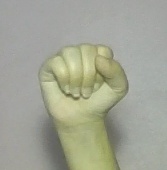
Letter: saad